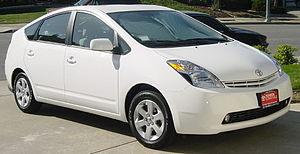
Le cycle d'Atkinson est un cycle thermodynamique utilisé dans un moteur à combustion. Il a été inventé par James Atkinson en 1882. Ce cycle, qui utilise une détente plus grande que la compression, améliore le rendement au prix d'une puissance plus faible. Il est utilisé dans les voitures hybrides modernes.